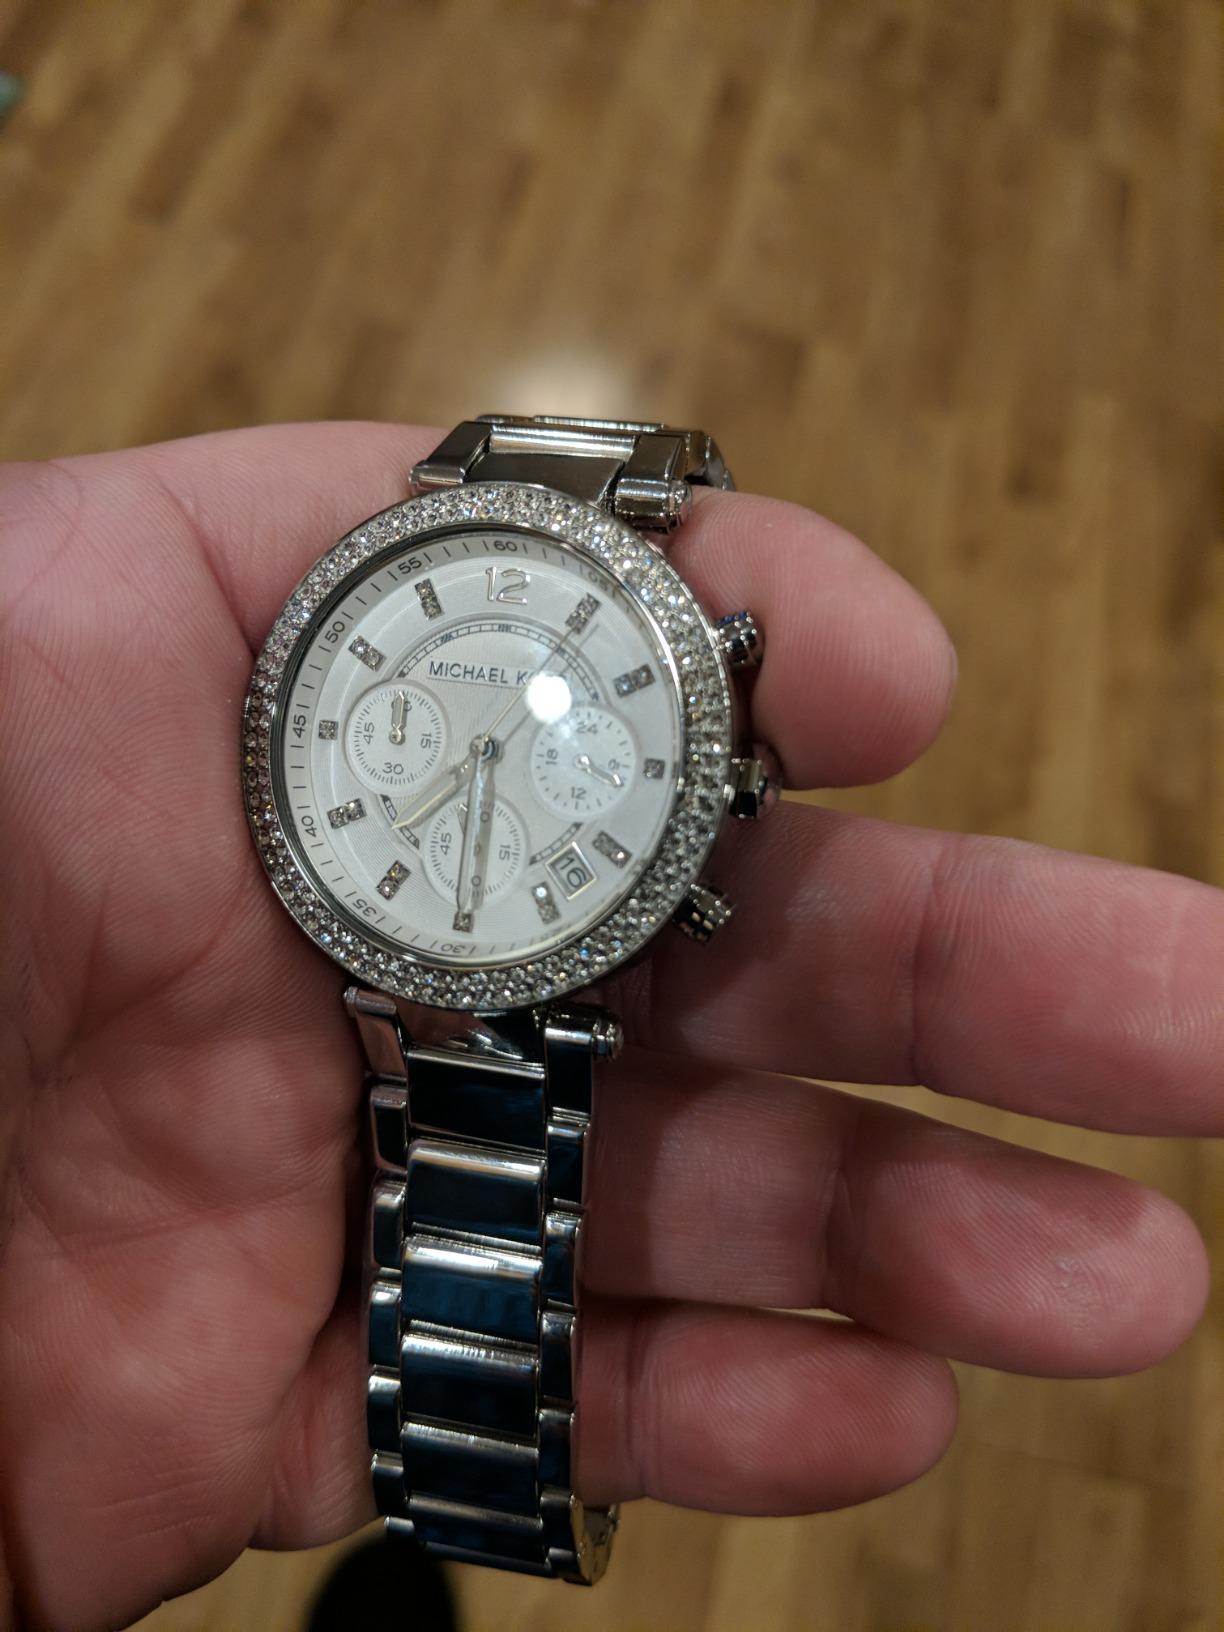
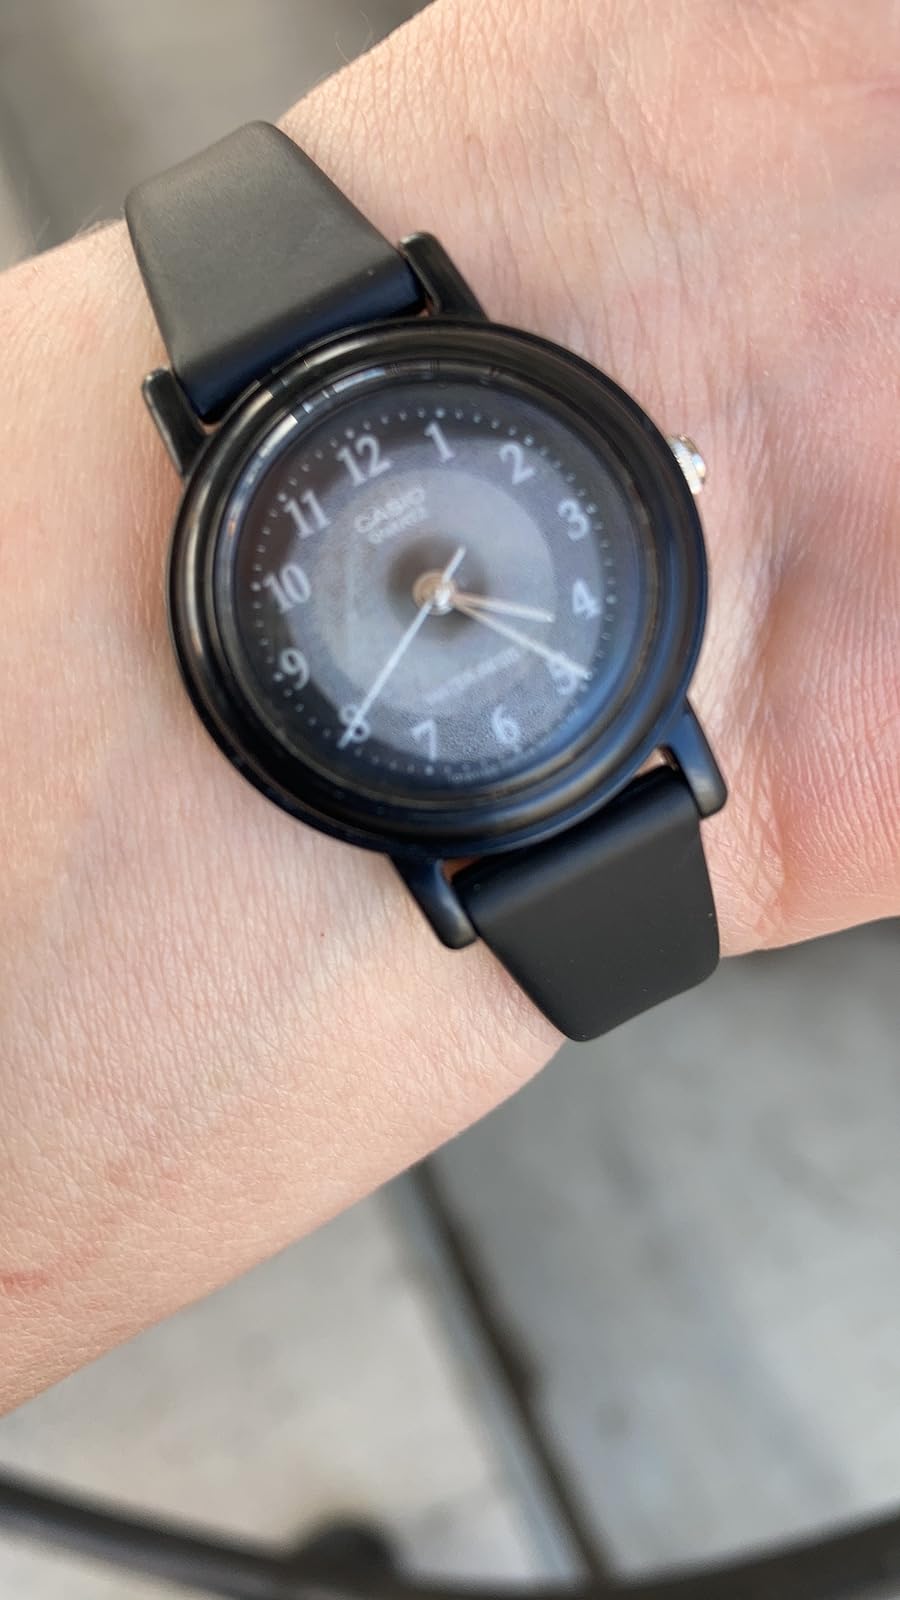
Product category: accessories_watch
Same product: no